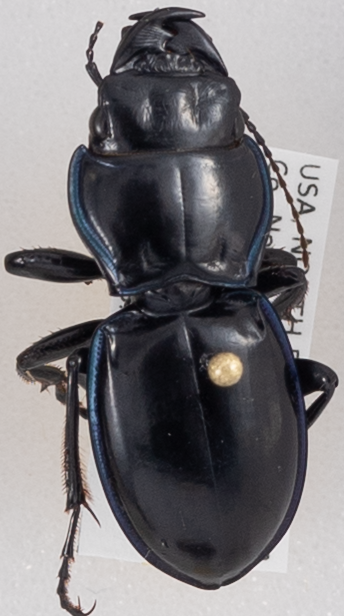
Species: Pasimachus elongatus
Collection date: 2023-08-08
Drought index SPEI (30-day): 0.47
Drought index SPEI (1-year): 0.71
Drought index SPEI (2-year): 0.9